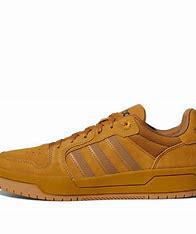
Brand: adidas
Model: neo Adidas NEO Entrap